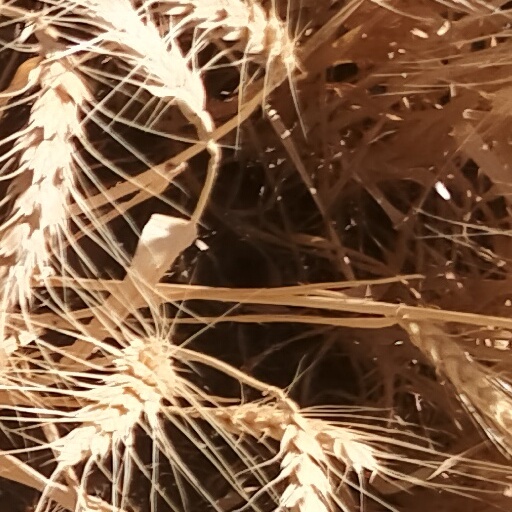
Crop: wheat